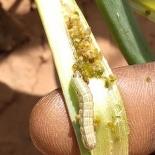
Crop: Onion
Condition: caterpillar-p